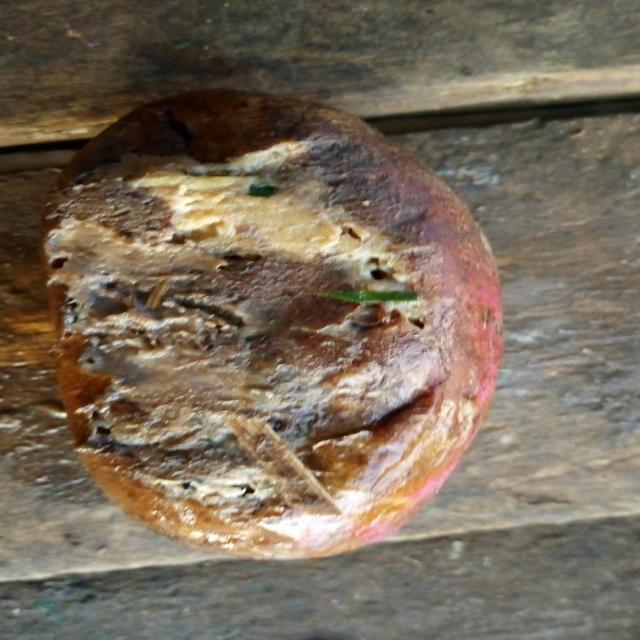
Plum grade: rotten